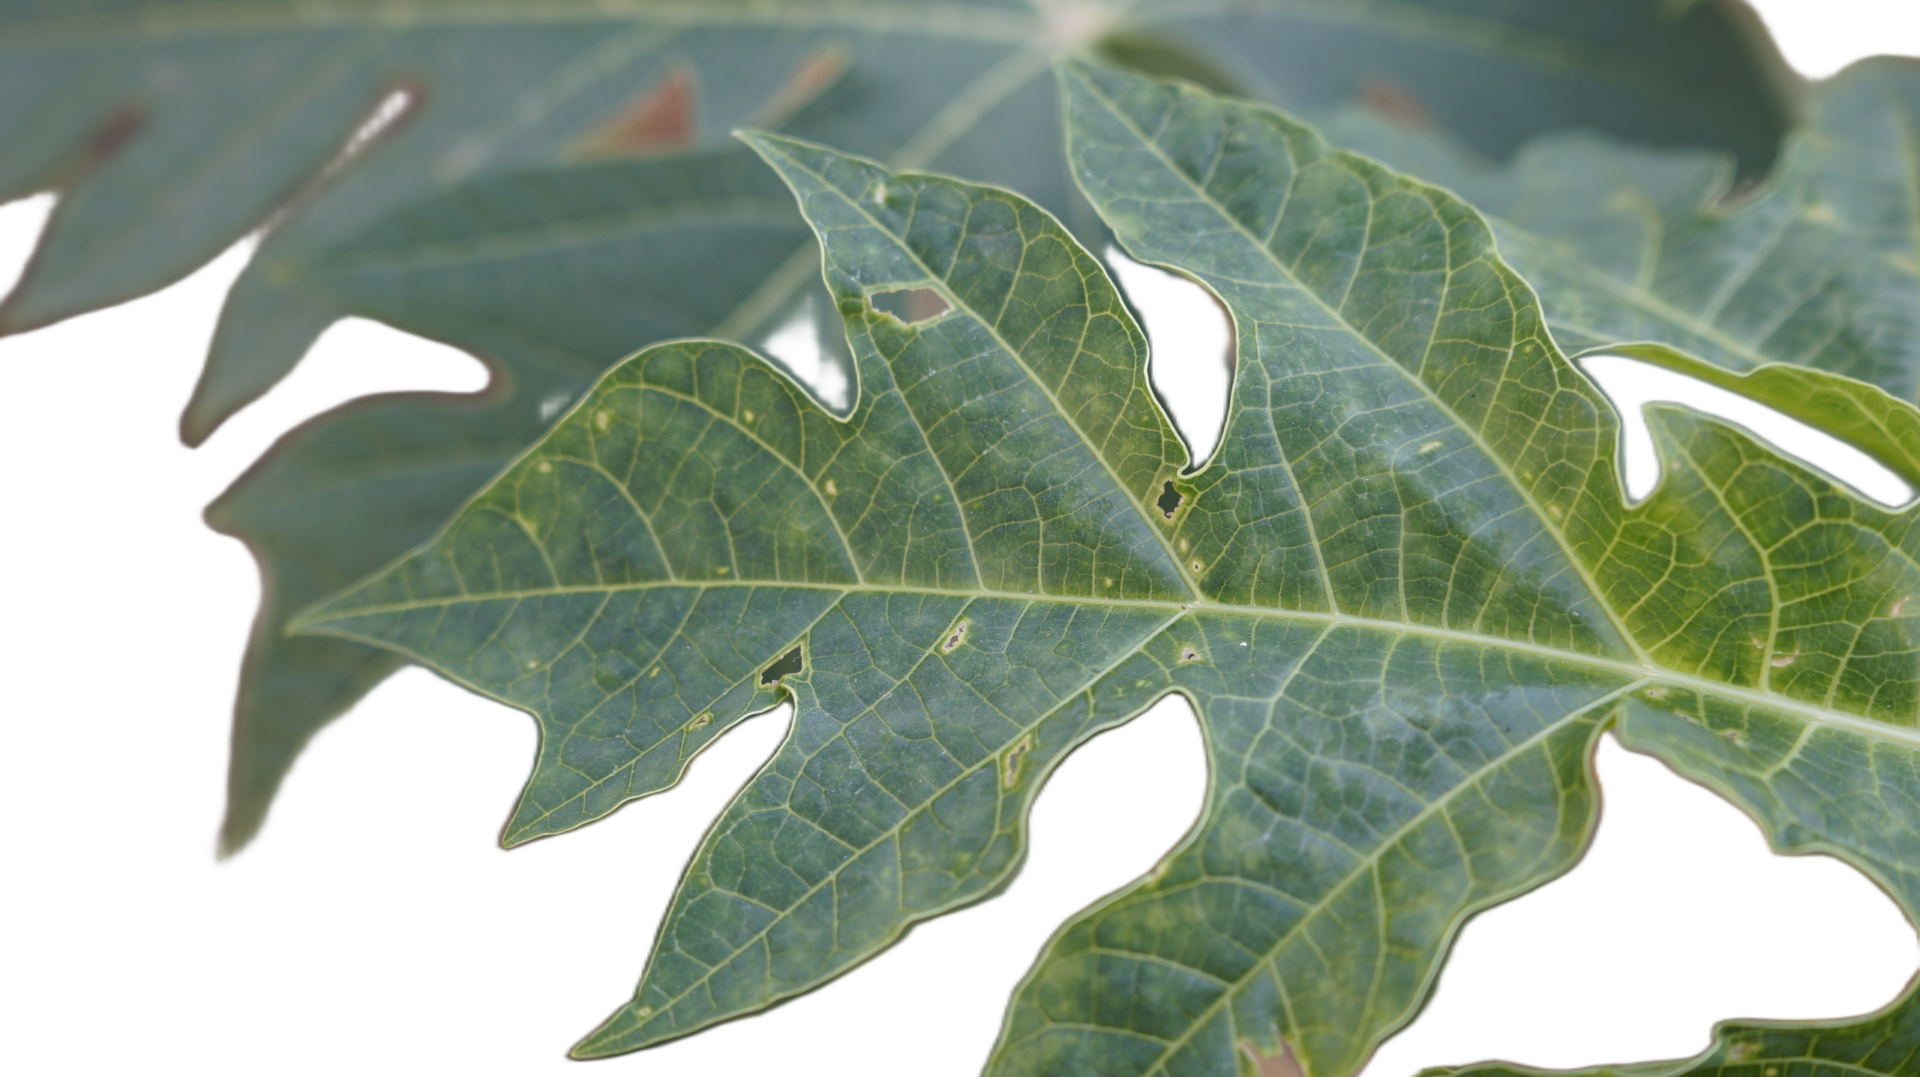
Crop: Papaya
Label: Mosaic_Virus